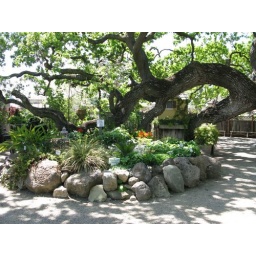
Big stones around a crazy tree with additional plants to decorate